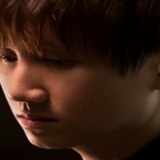
ca sĩ Mr. Siro